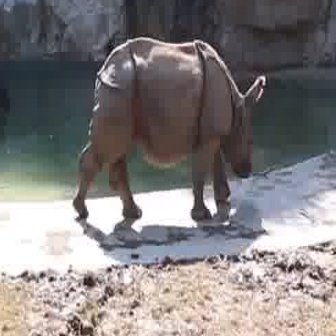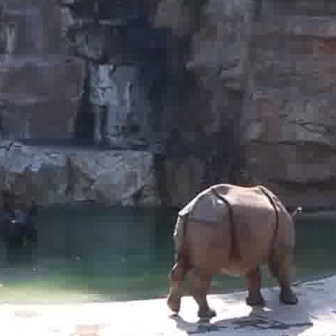
  Please identify the target specified by the bounding box [72,34,263,226] in the first image and locate it in the second image. Return the coordinates in [x_min,y_min,x_max,y_max] format.
Answer: [165,181,302,318]